Rajendra Tower

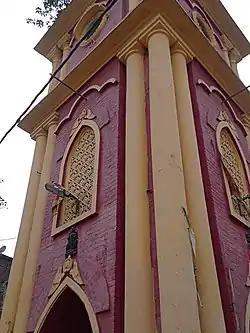
Rajendra Tower, August 2022

Rajendra Tower (Hindi: राजेंद्र टावर), locally known as Tower Chowk, is a historic clock tower in Gaya, Bihar, India. Built sometime between 1910 and 1914 during the British rule by the-then collector George Oldhum, it was renamed as Rajendra Tower after the first Indian president Dr. Rajendra Prasad in 1981 by the administration of Bihar's Chief Minister Jagannath Mishra. The tower is widely considered to be the symbol of the city.